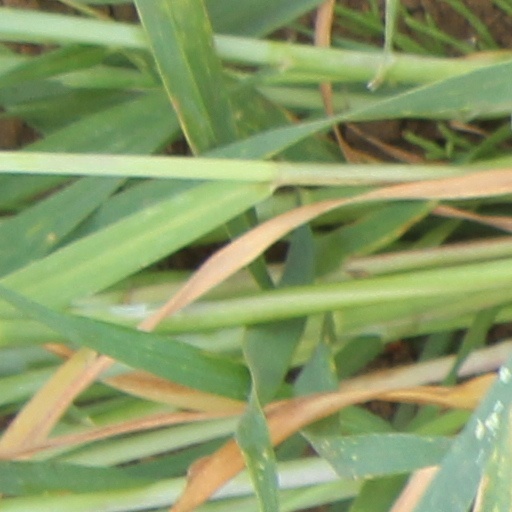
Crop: wheat